List of NFL 1,000-yard receiving trios

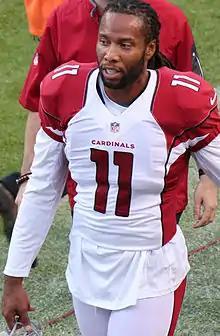
Arizona Cardinals wide receiver Larry Fitzgerald recorded 1,431 receiving yards in 2008, the most yards of any member of a 1,000-yard receiving trio.

In American football, passing, along with running, is one of the two methods of advancing the ball downfield. In order to advance the ball via passing, the ball must be caught by a receiver, tallying a reception. In addition to seven pairs of teammates who have rushed for 1,000 yards each in a season, there are five trios of teammates who have caught 1,000 yards each in a season.